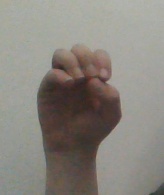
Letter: ha